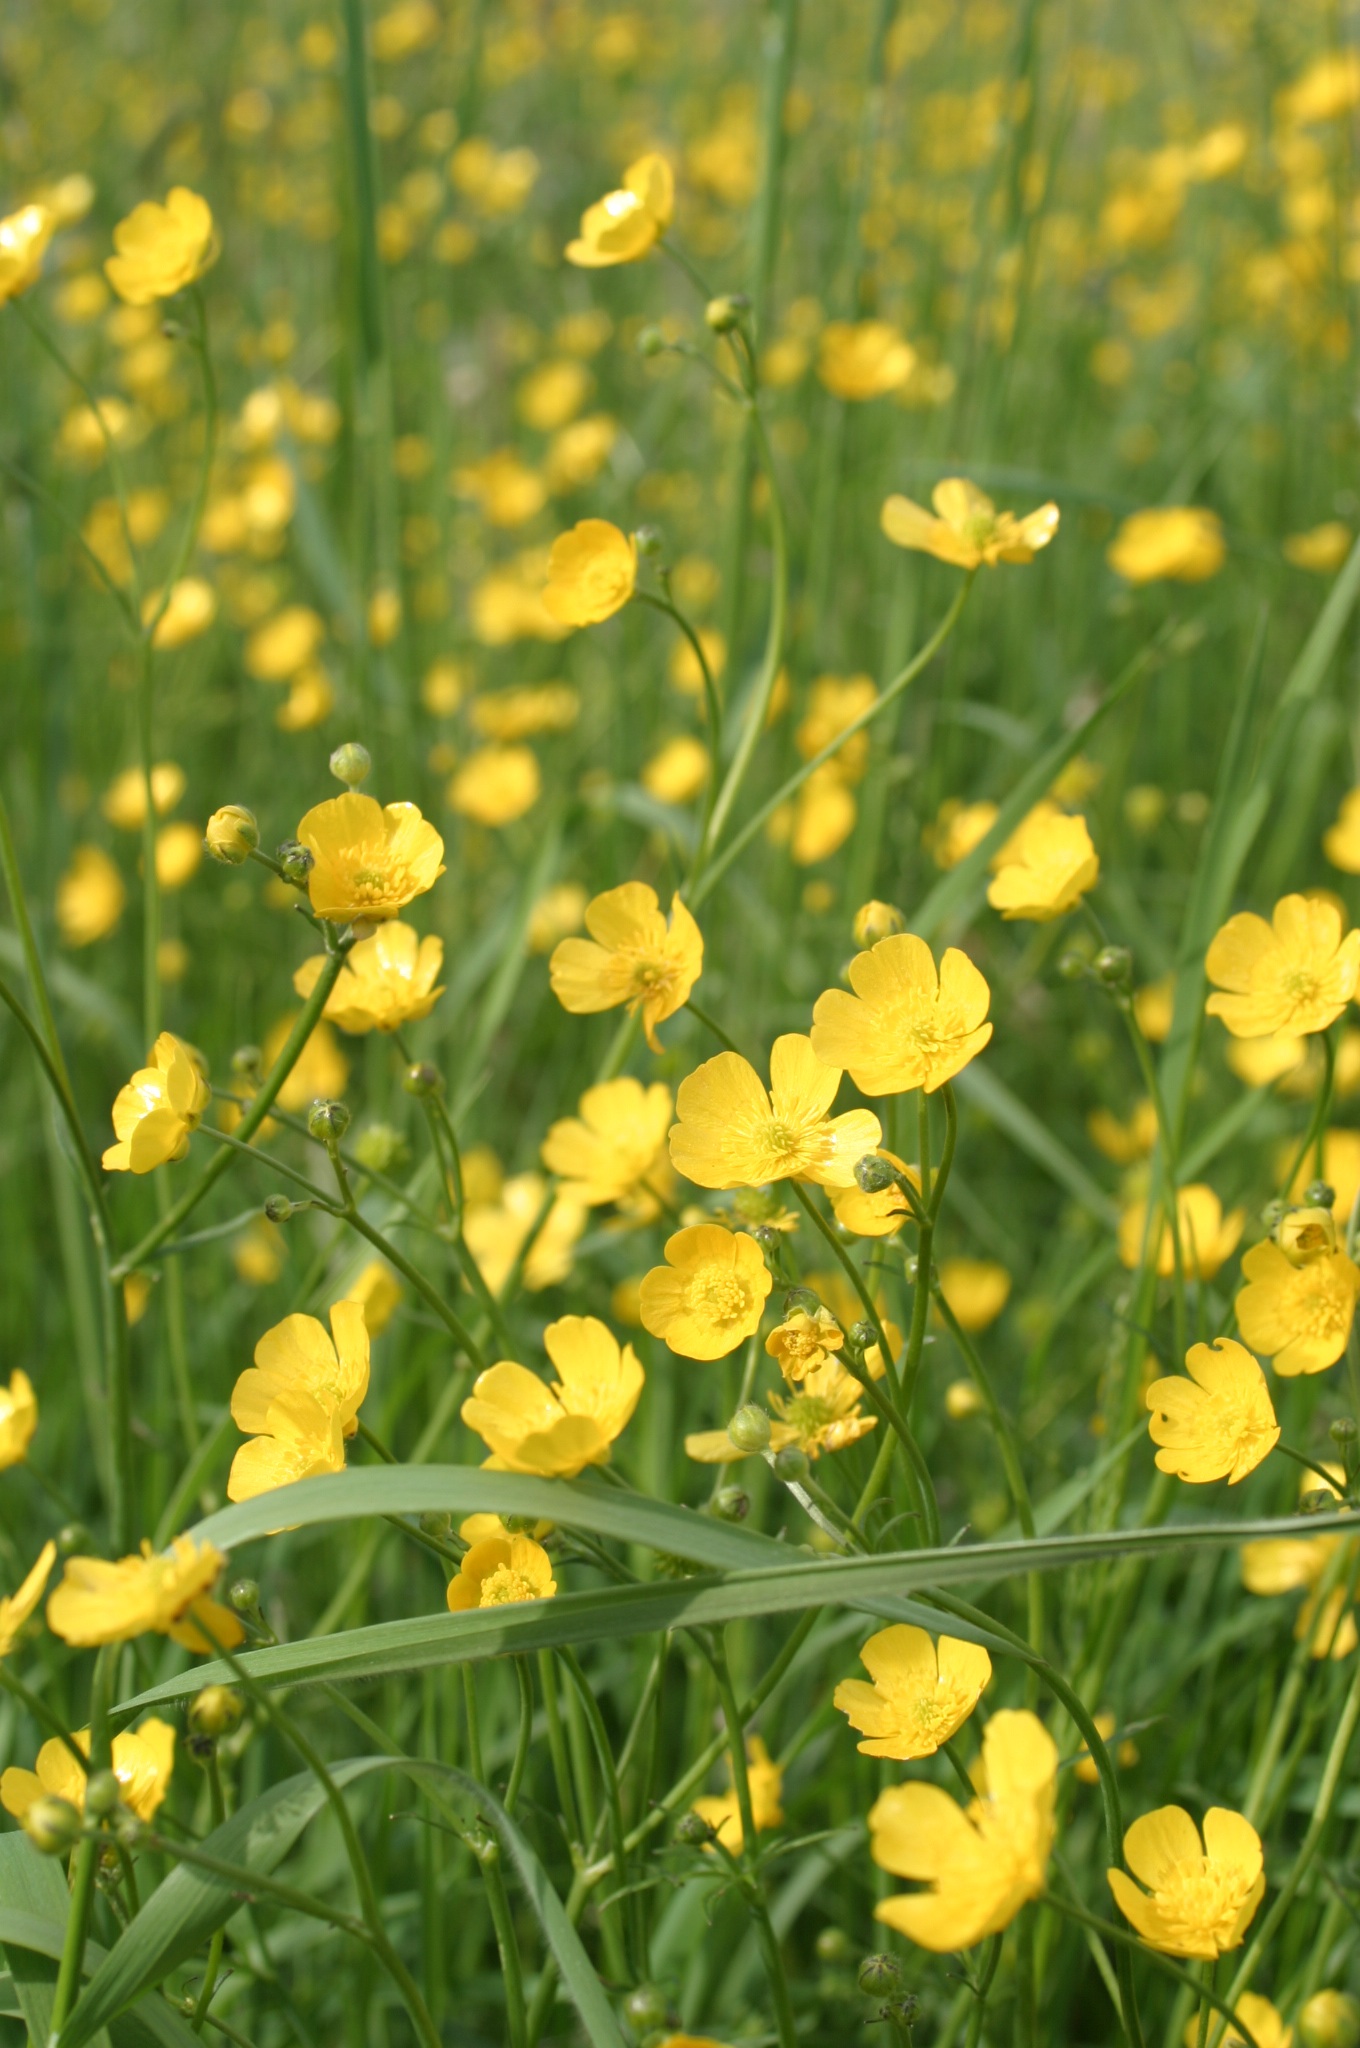
blossom, plant, field, meadow, prairie, flower, bloom, food, spring, herb, produce, vegetable, yellow, agriculture, rapeseed, wildflower, pointed flower, grassland, canola, buttercup, idyll, mustard, brassica, flowering plant, land plant, mustard plant, brassica rapa, large flowered evening primrose